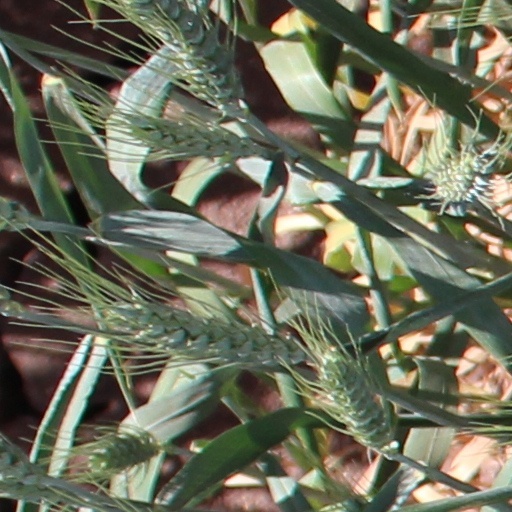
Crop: wheat